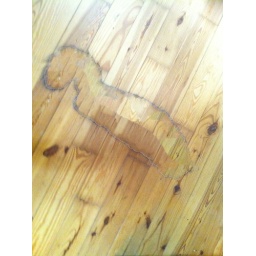
content aware deletion and fill of my cat nibbler in my kitchen saddens me